Light art

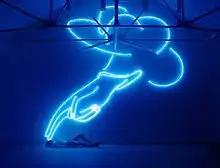
"The Blessing Hand" by Stepan Ryabchenko in Saatchi Gallery in London, depicting the hand of God

Light art or the art of light is generally referring to a visual art form in which (physical) light is the main, if not sole medium of creation. Uses of the term differ drastically in incongruence; definitions, if existing, vary in several aspects. Since light is the medium for visual perception, this way all visual art could be considered light art absurdly enough; but most pieces of art are valid and coherent without reflecting on this basic perceptual fact. Some approaches on these grounds also include into light art those forms of art where light is not any medium contributing to the artwork, but is depicted. Thus, luminism may also refer to light art in the above sense, its previous usage point to painterly styles: either as an other label for the Caravaggisti in the baroque, or 19th and 20th centuries, fundamentally impressionist schools.